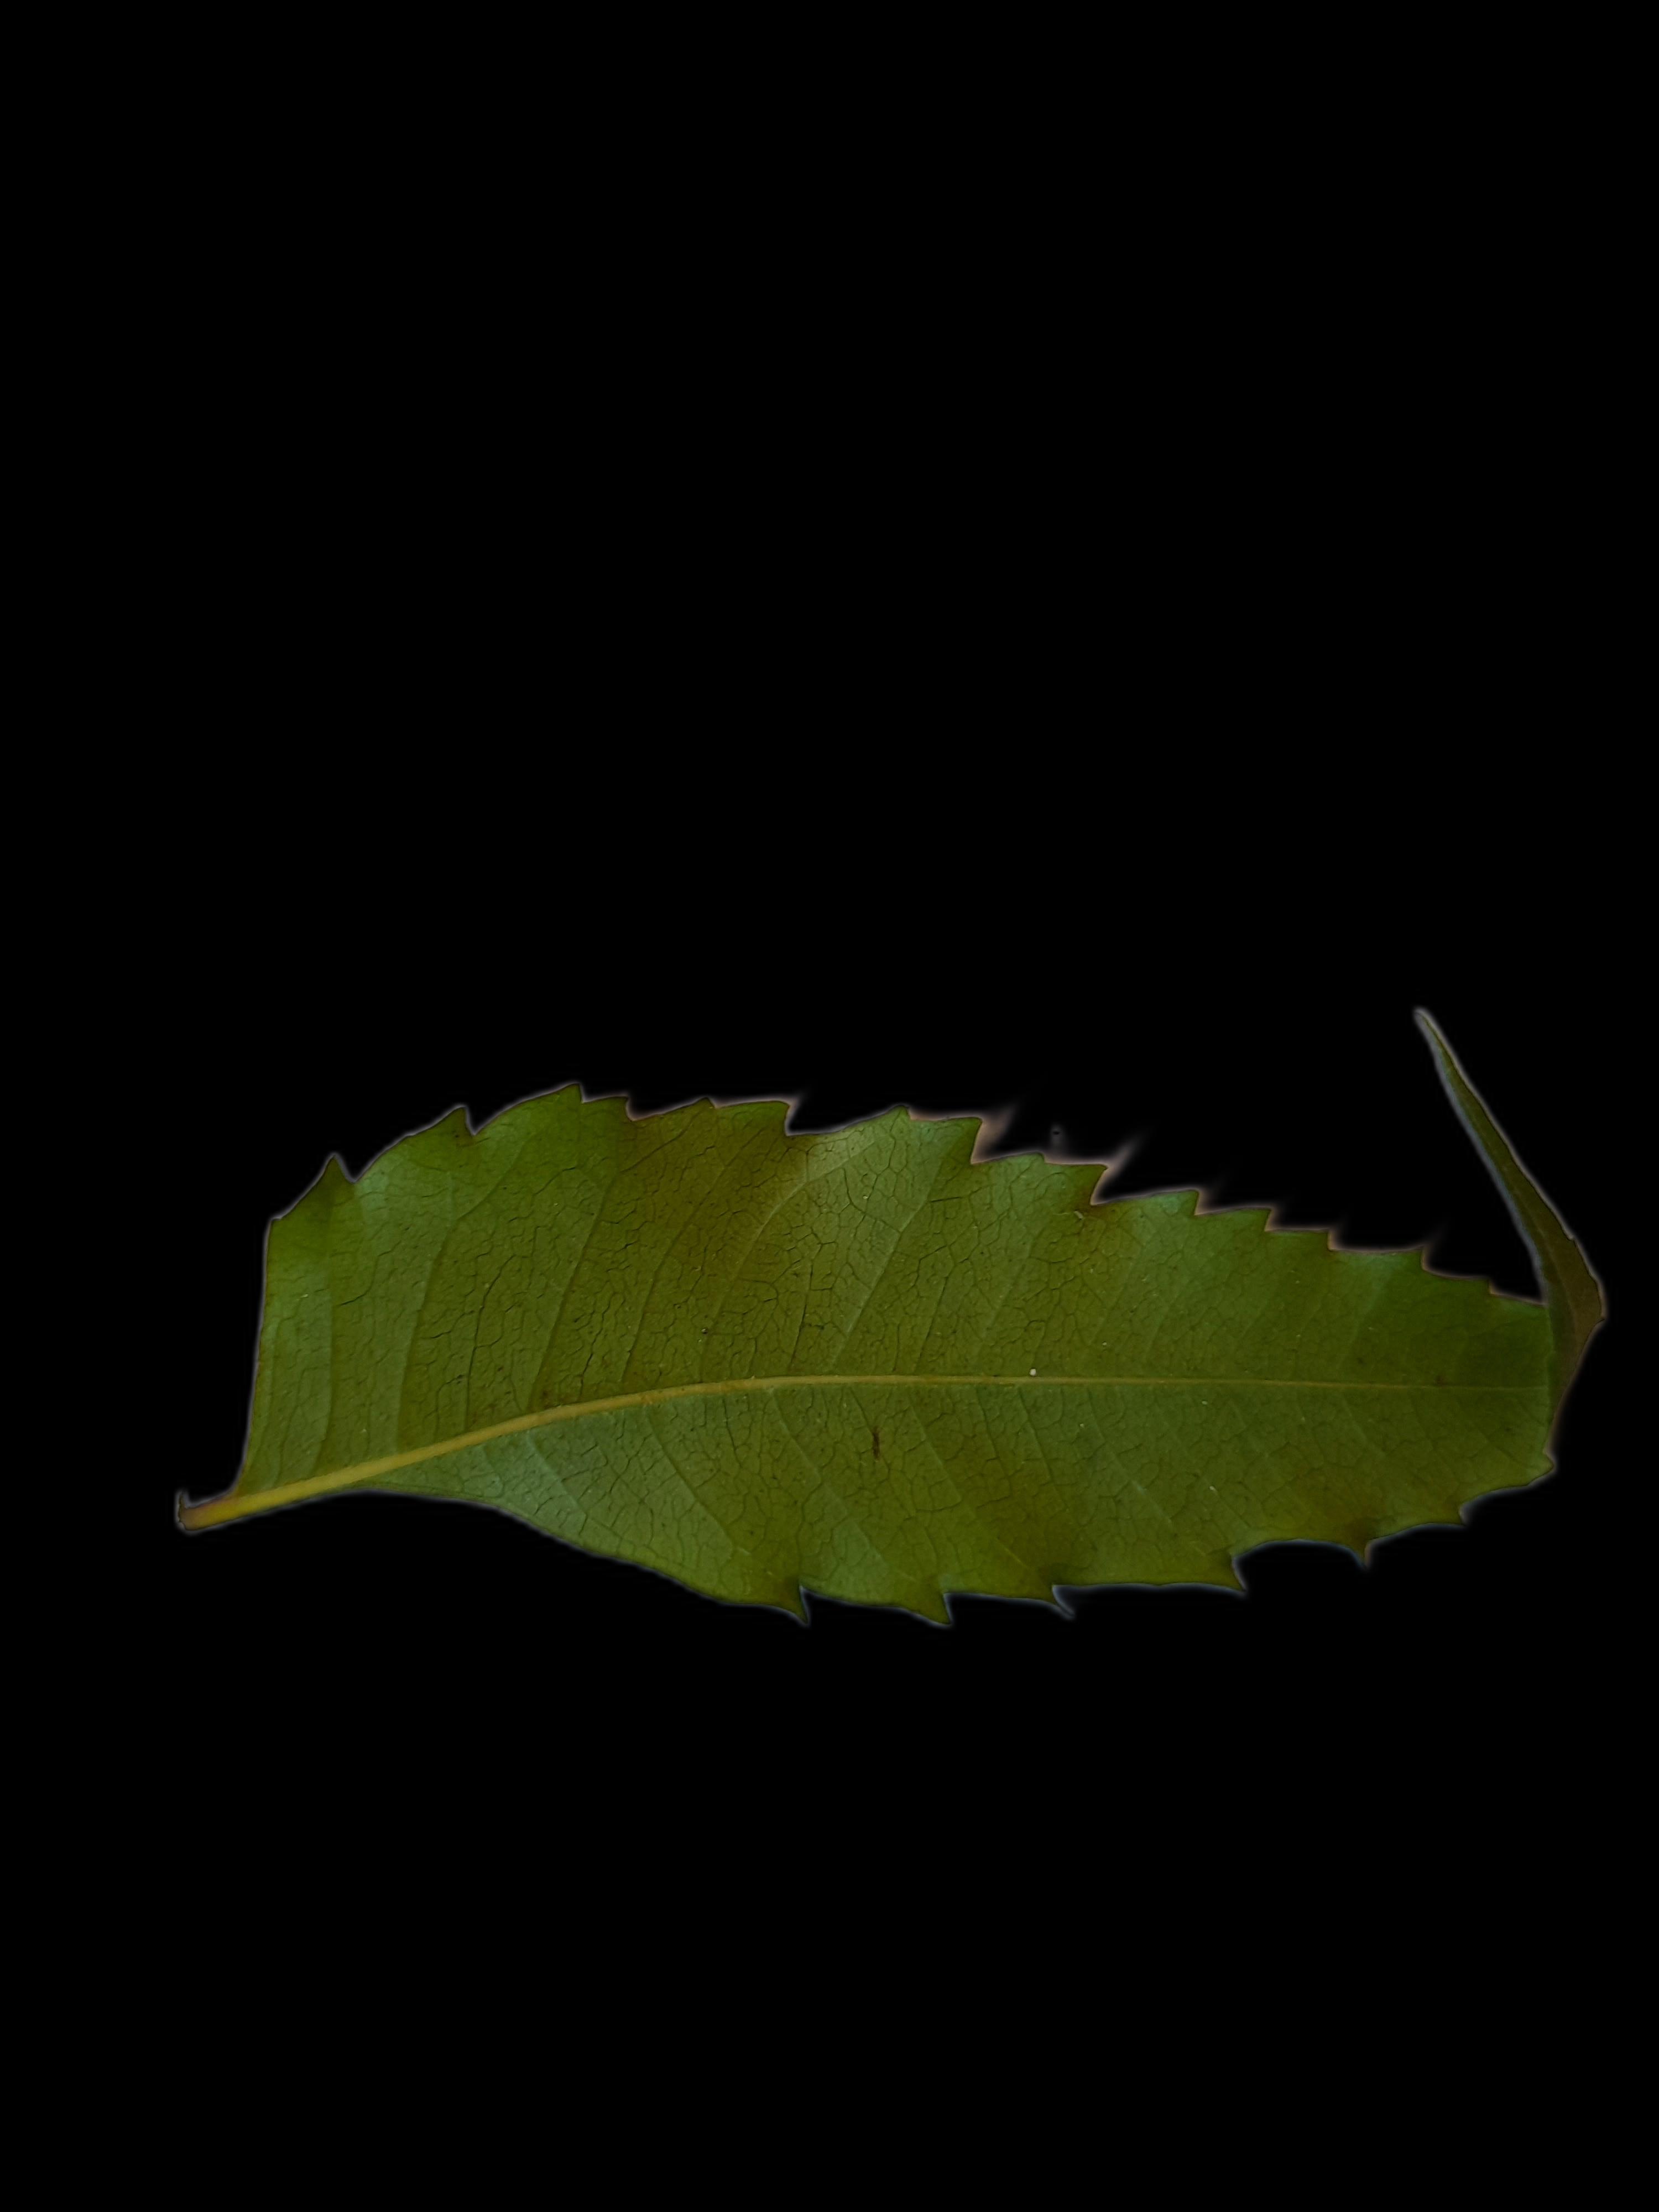
Plant: Neem